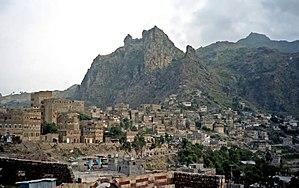
Village de Manakha, Yémen